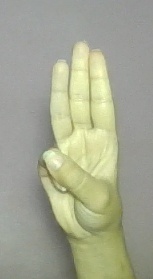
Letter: thaa